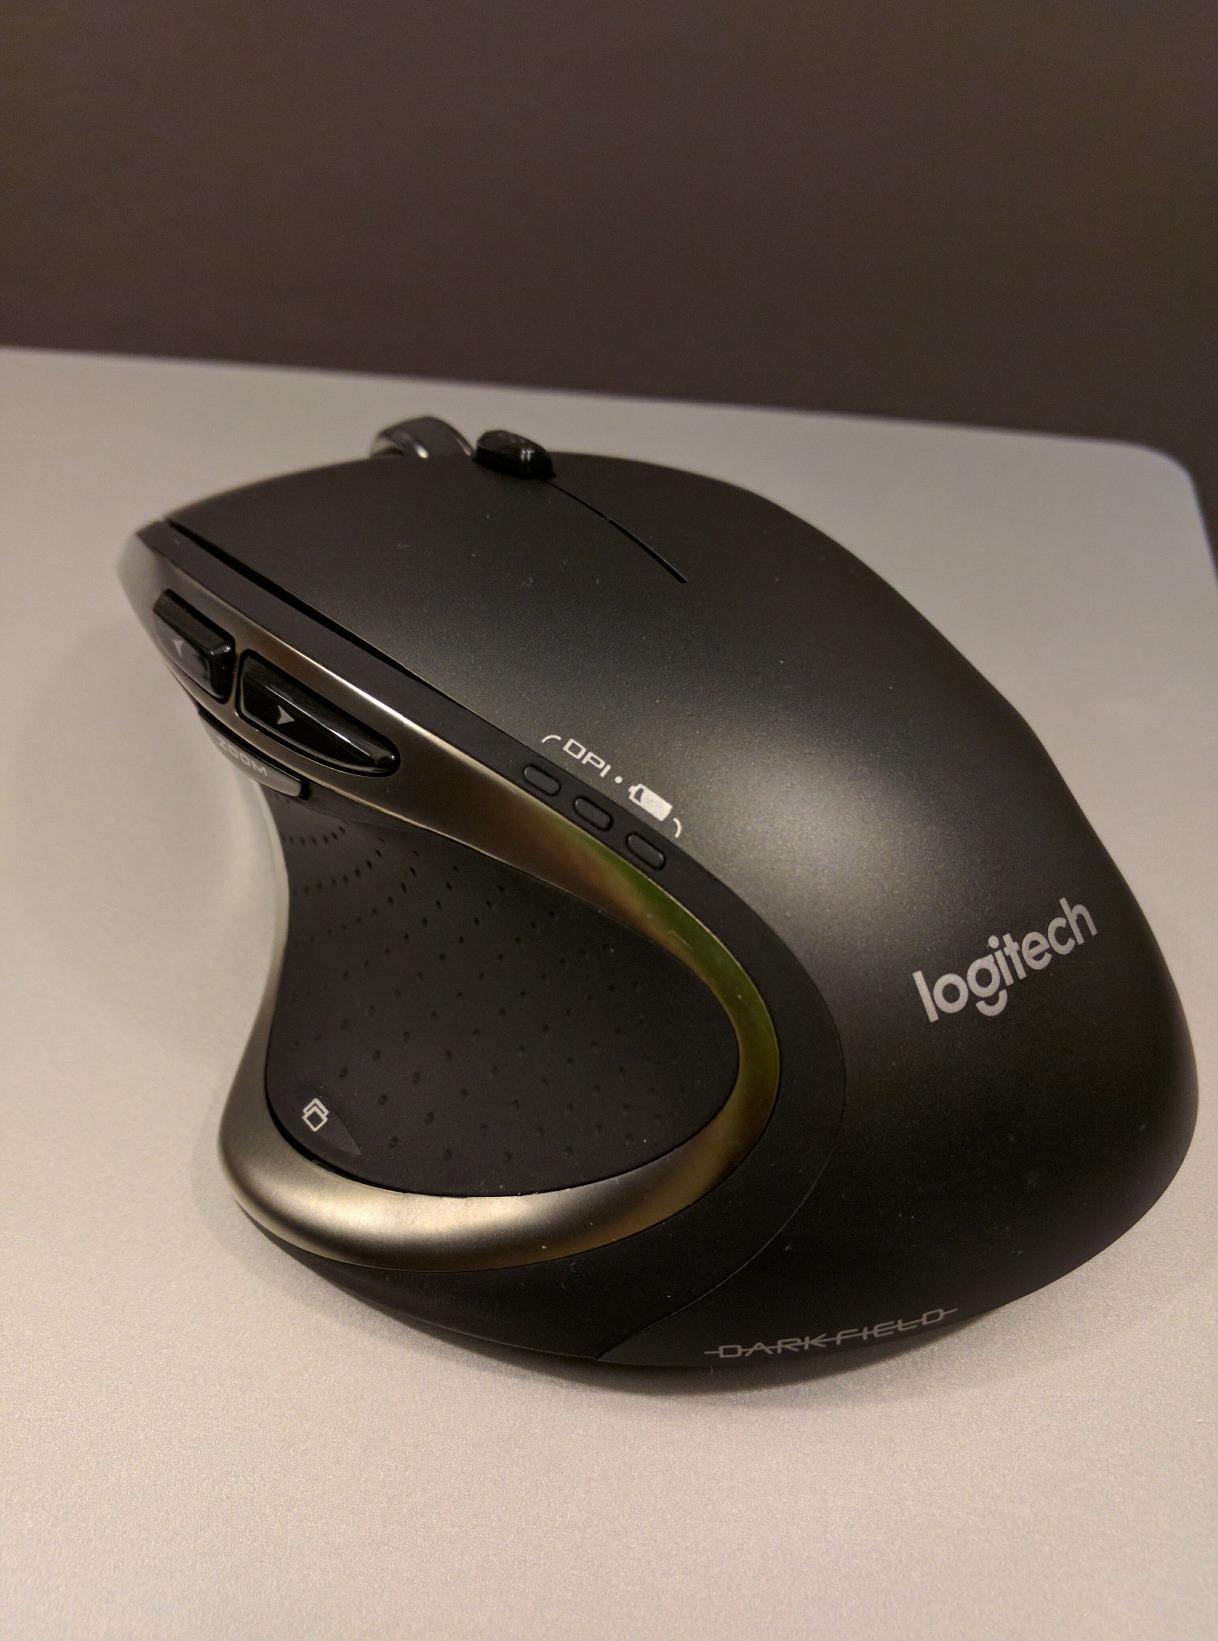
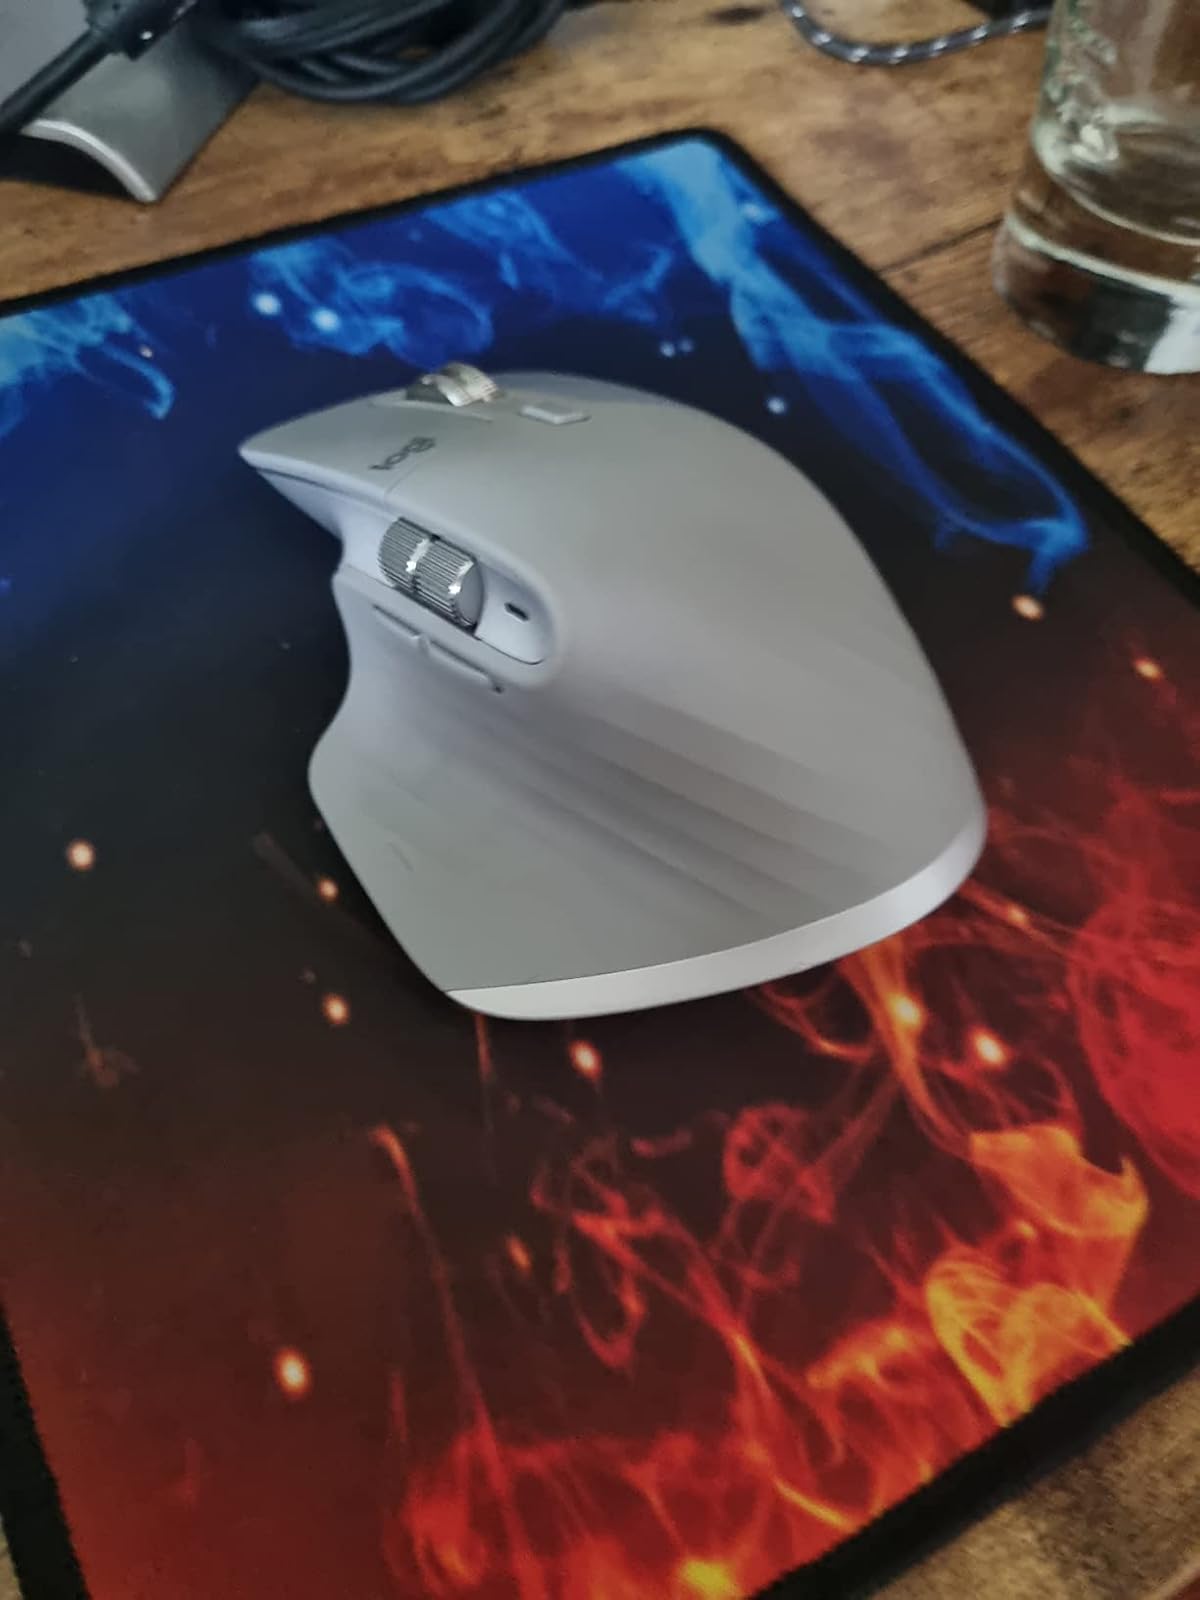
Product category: mouse
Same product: no